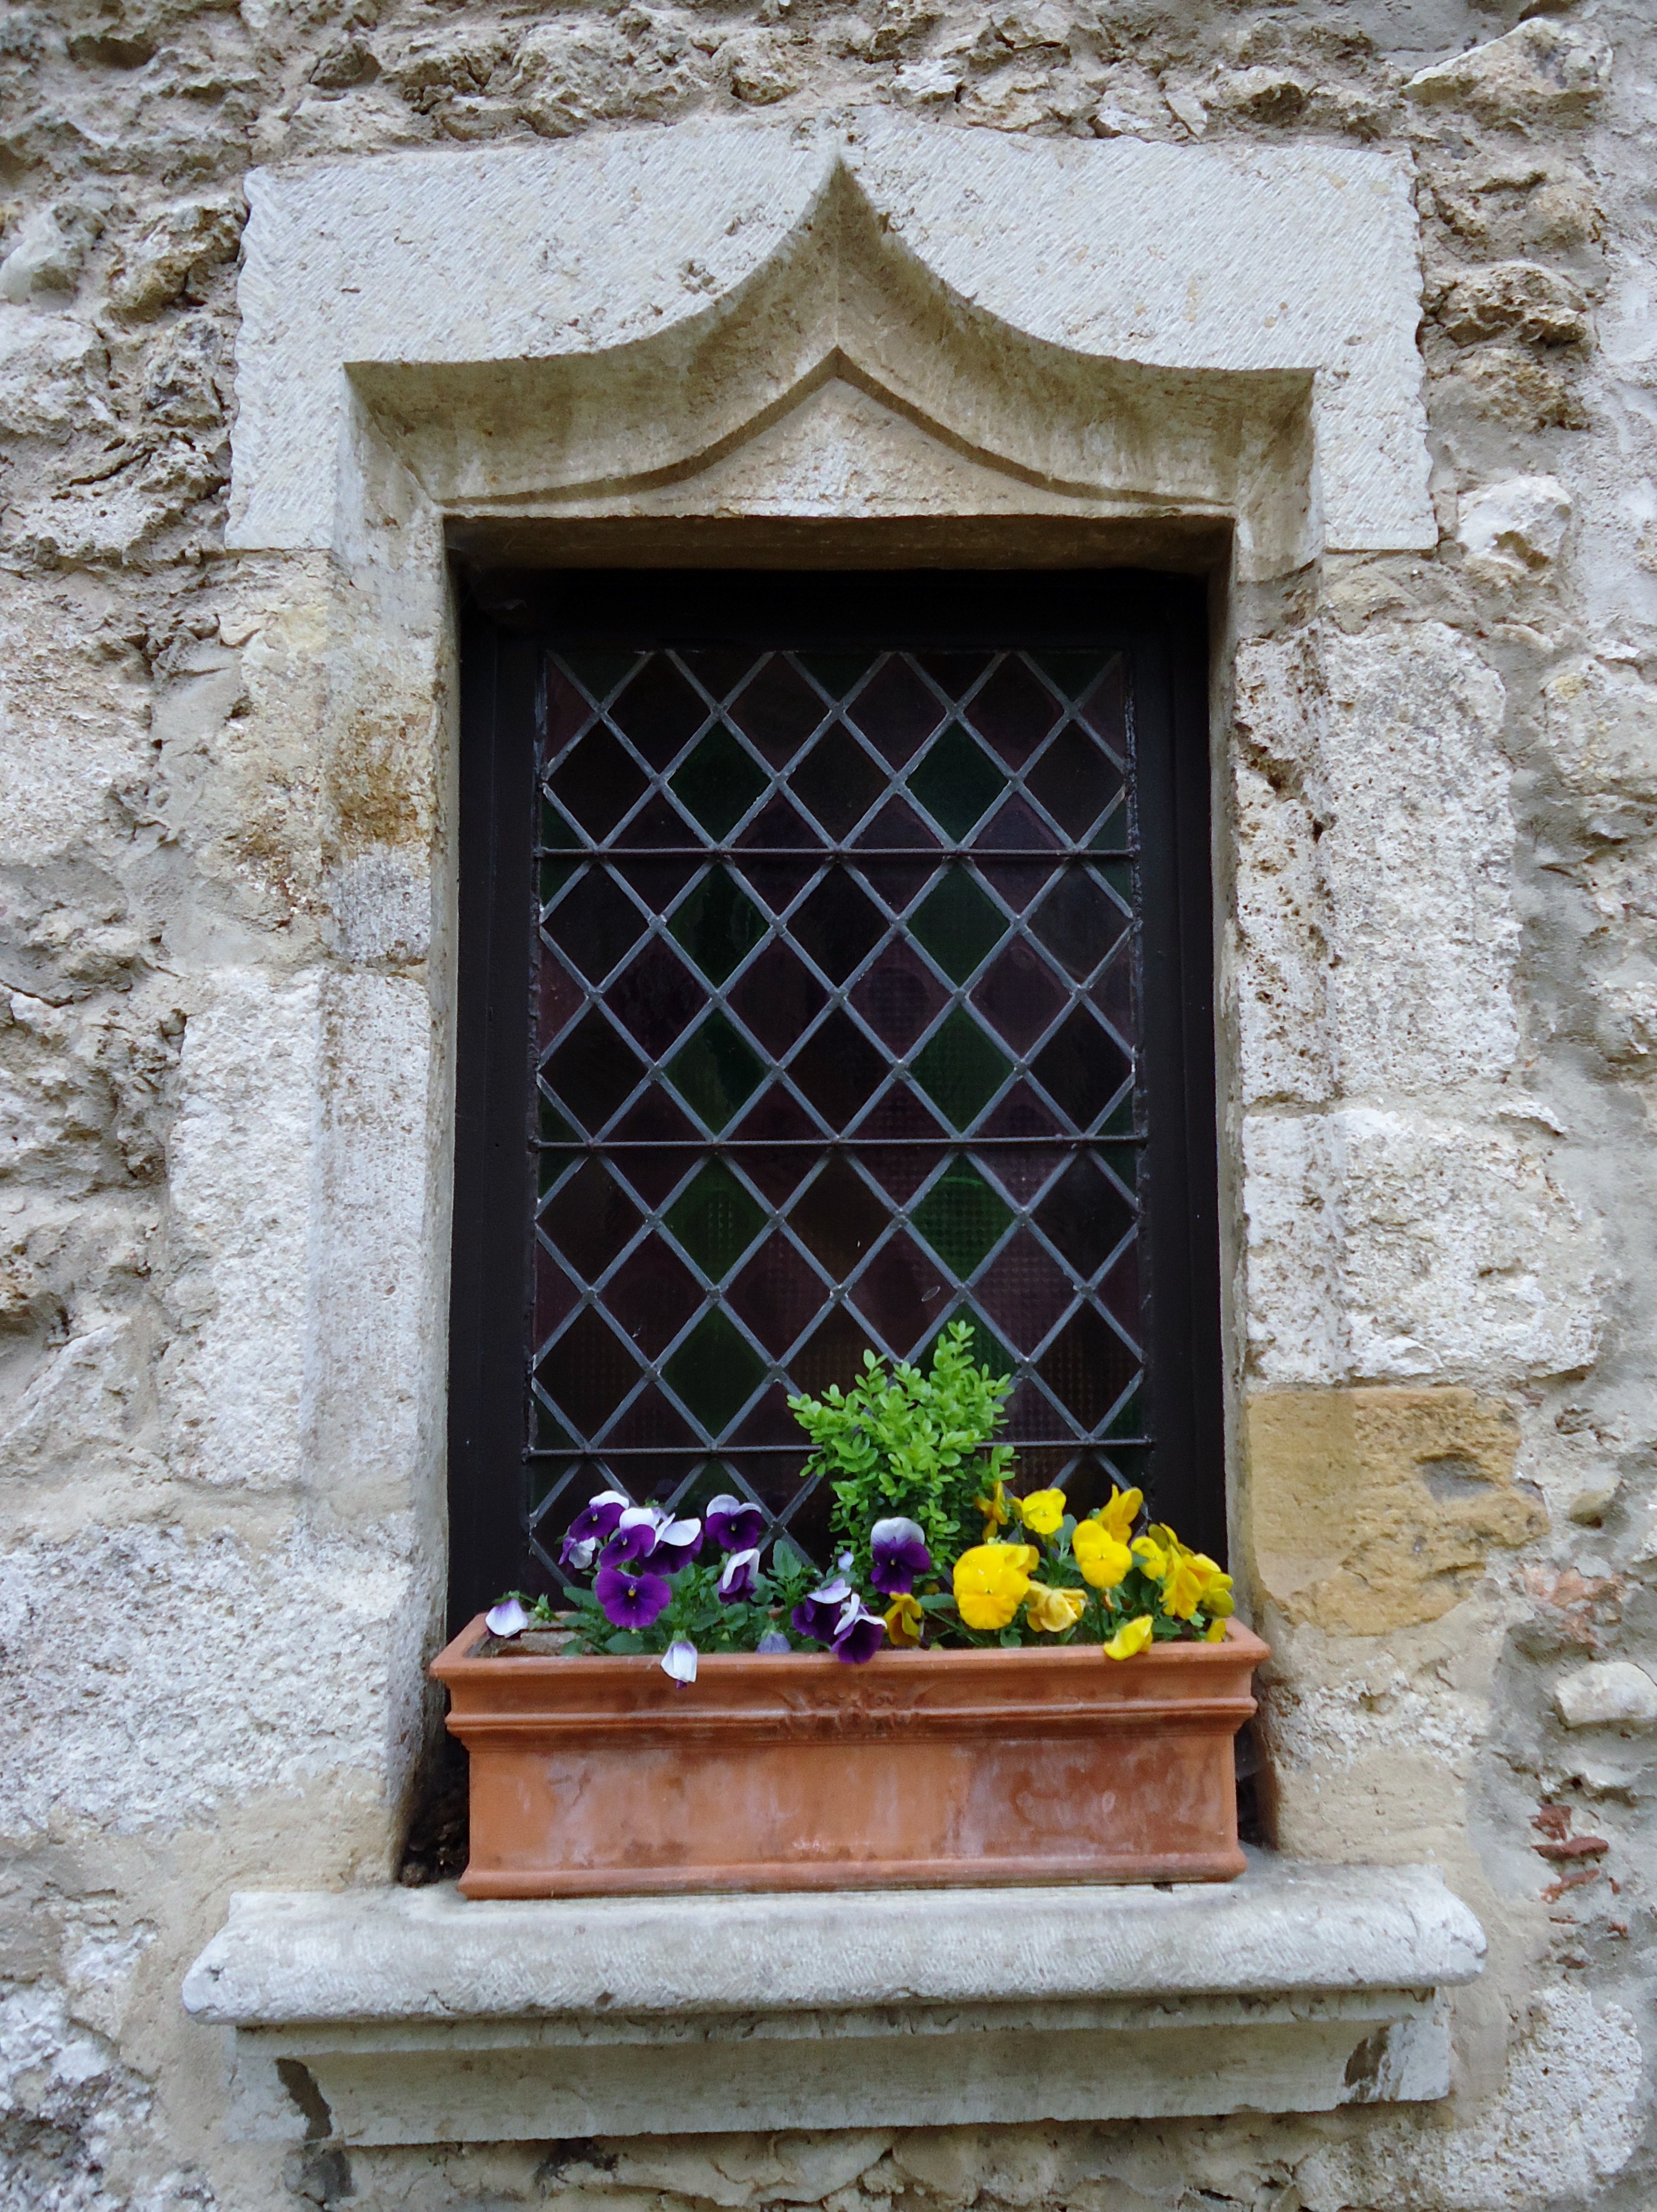
flower, window, city, wall, village, france, color, facade, blue, door, flowers, stones, medieval, windows, picture frame, good looking, ark, p rouges